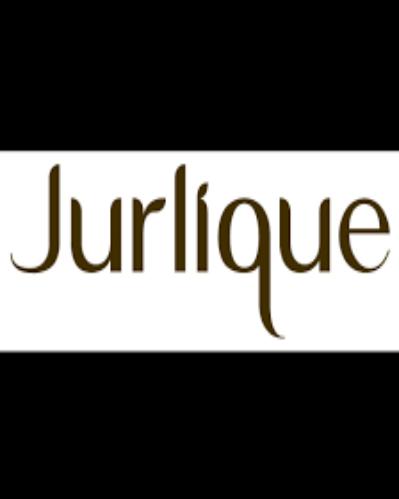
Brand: jurlique
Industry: Necessities